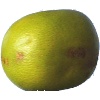
Label: pomelo_sweetie